Frank Klaus

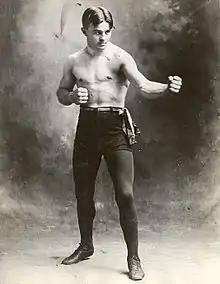
Billy Papke, World Middleweight Champion

In a title fight that led to world title recognition, Klaus defeated American Billy Papke at the Cirque du Paris on March 5, 1913, in a fifteenth-round disqualification. The referee stopped the fight in the fifteenth as a result of Papke continually ignoring his requests to fight cleanly. Klaus was winning by a significant margin. Papke had been warned throughout the fight for flagrant violations of boxing rules. Klaus received a gold belt for the victory.